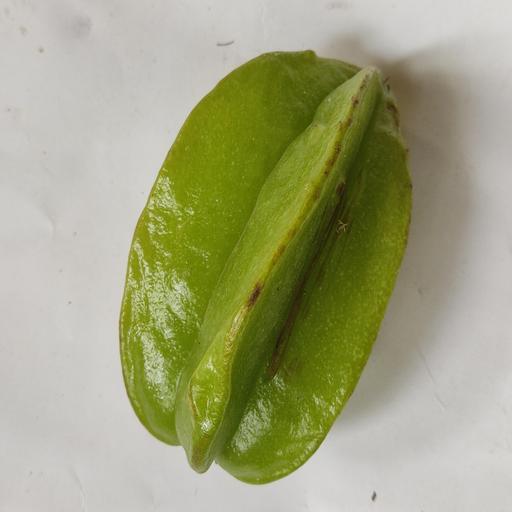
Crop type: Carambola